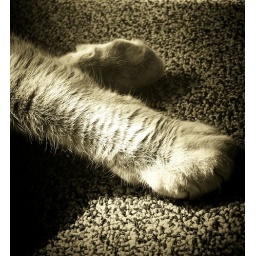
Ivy the cat pussy footing around and sleeping off another day of hardly work.